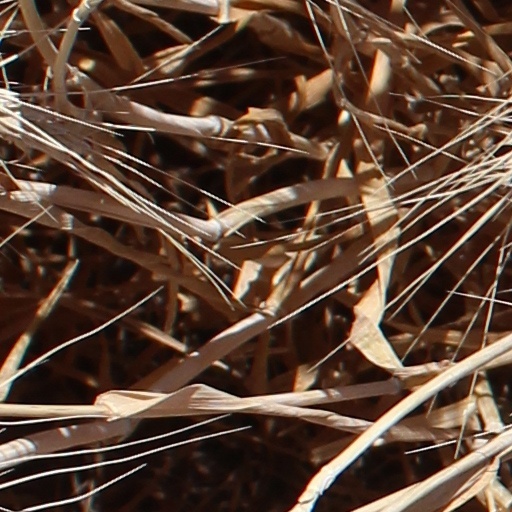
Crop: wheat